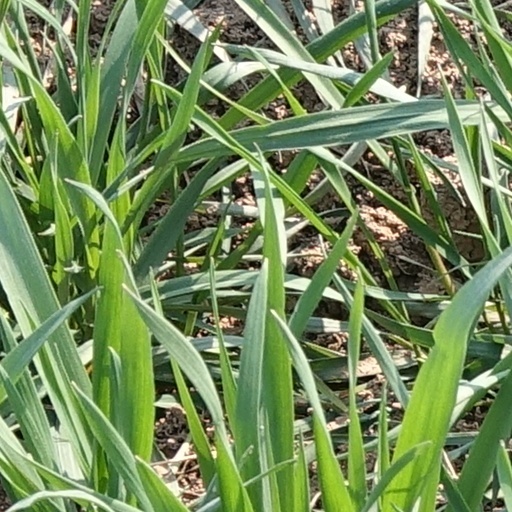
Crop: wheat